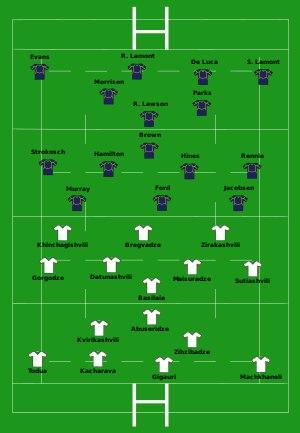
L'équipe d'Écosse de rugby à XV à la Coupe du monde 2011 organisée par la Nouvelle-Zélande, est dans la Poule B pour la première phase. Elle y affronte l'Angleterre, l'Argentine, la Géorgie et la Roumanie. L'Écosse s'impose contre la Roumanie 34-24 puis contre la Géorgie 15-6. Le match entre l'Argentine et l'Écosse se solde par une courte victoire des Argentins 13-12. Le XV du chardon s'incline ensuite en toute fin de match face à l'Angleterre pour finir troisième de la poule, derrière l'Angleterre et l'Argentine. Pour la première fois depuis la création de la Coupe du monde, l'Écosse ne se qualifie pas pour les phases finales.